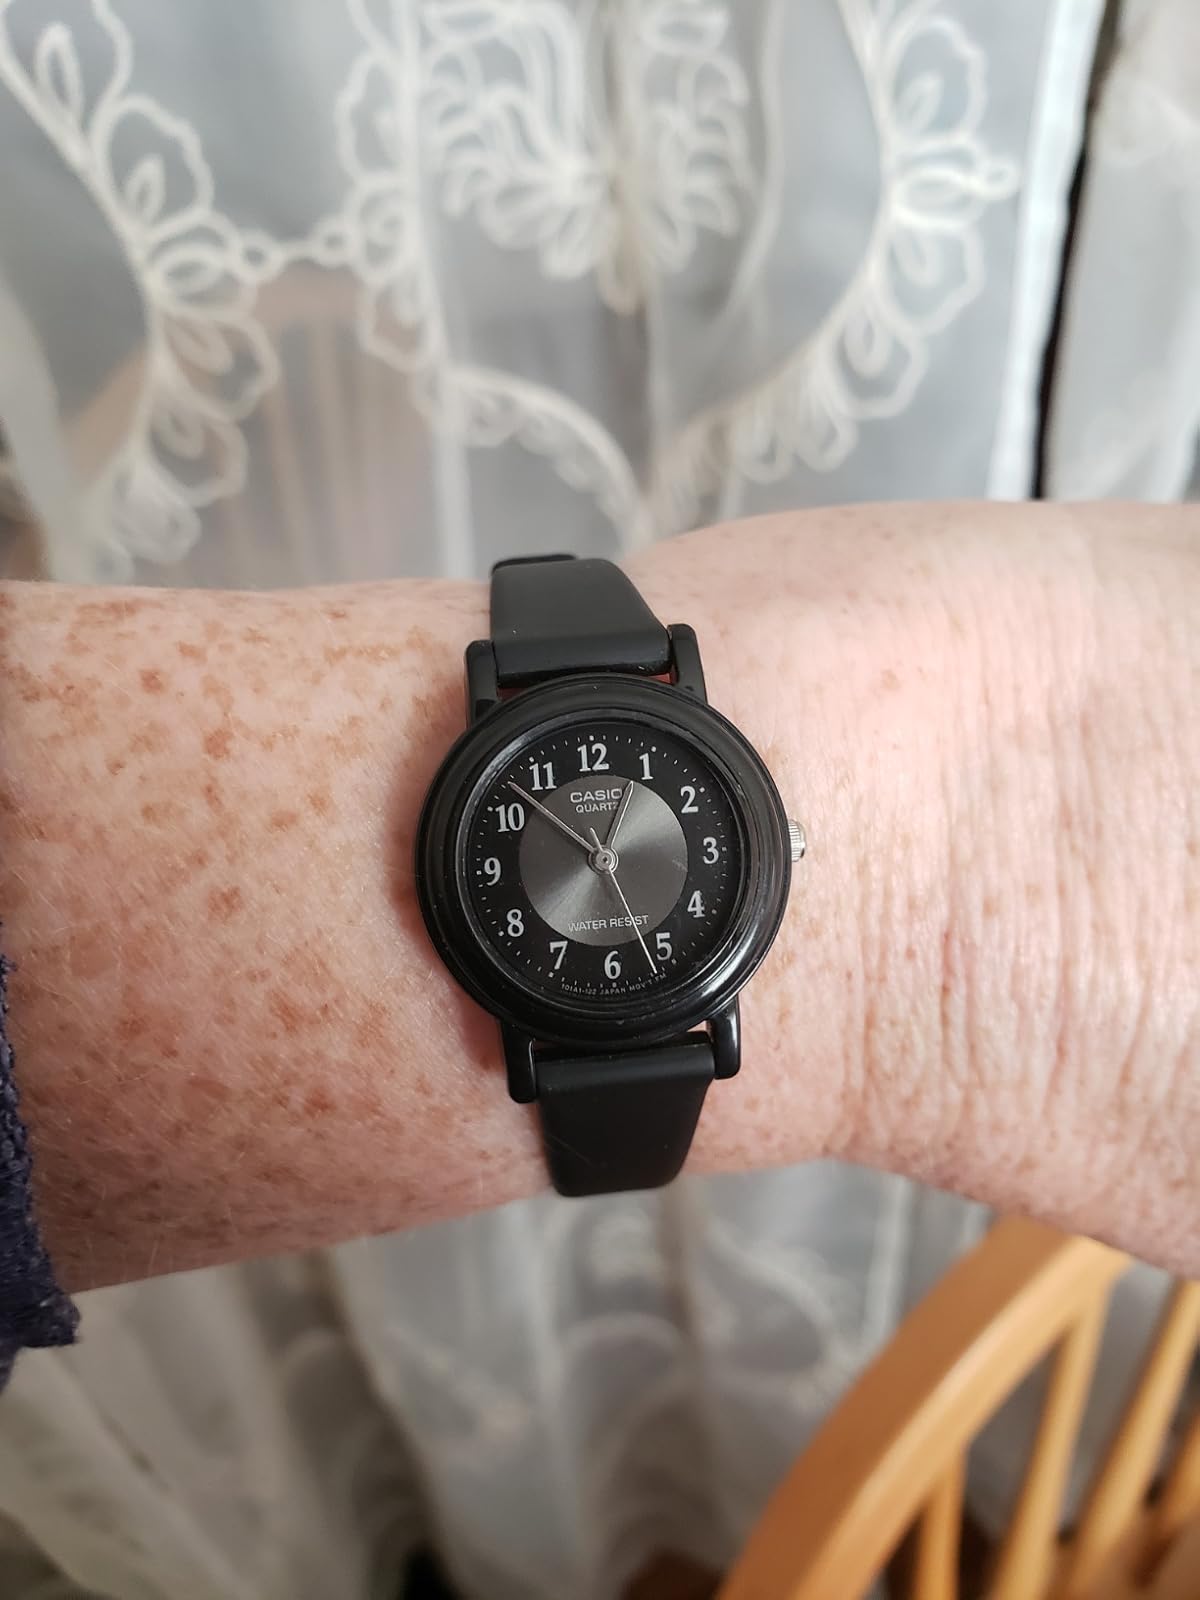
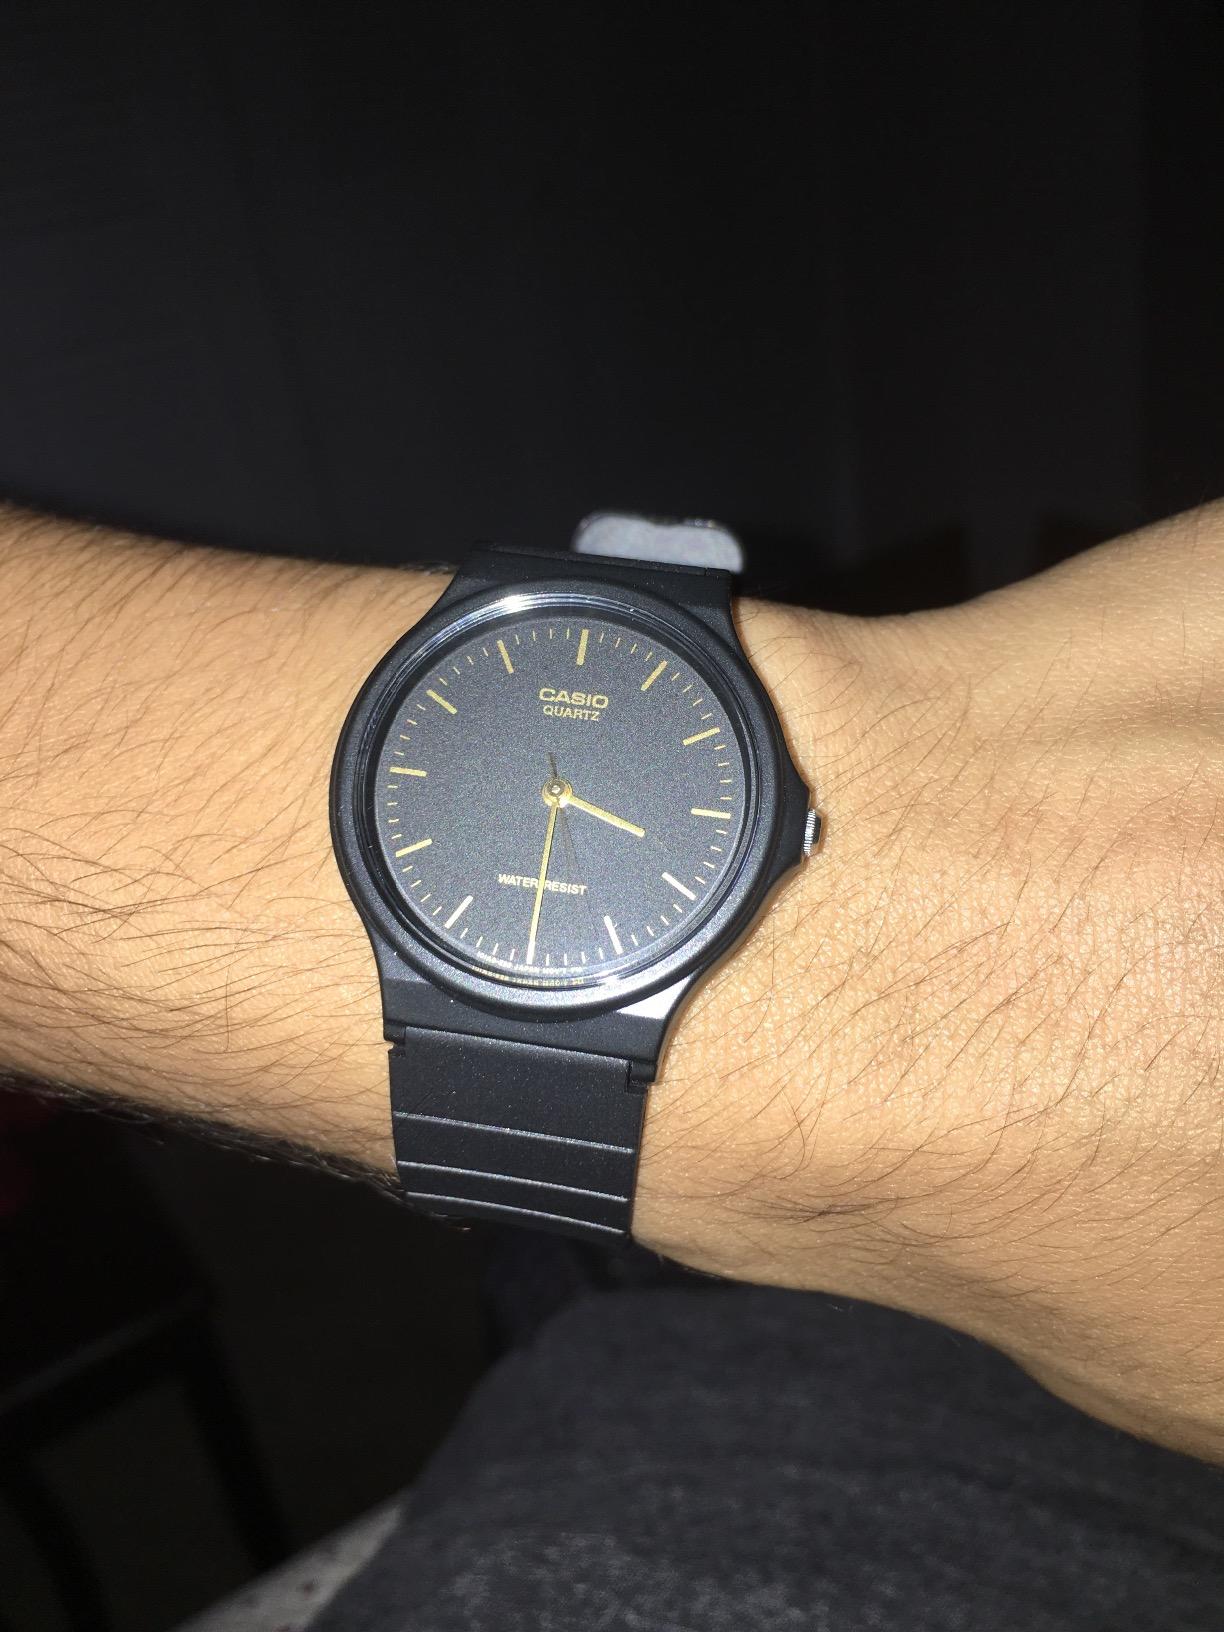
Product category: accessories_watch
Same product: no